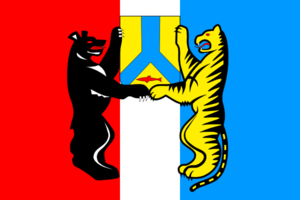
Khabarovsk est la capitale administrative du kraï de Khabarovsk. C'est la plus grande ville de l'Extrême-Orient russe, avec 616 242 habitants en 2017, devant Vladivostok.